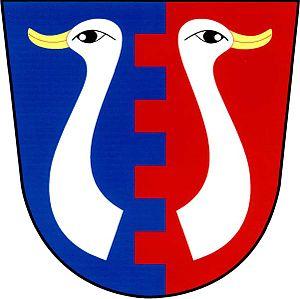
Kolšov est une commune du district de Šumperk, dans la région d'Olomouc, en Tchéquie. Sa population s'élevait à 742 habitants en 2019.